Mansfield

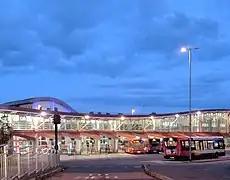
Mansfield bus station with the turf-roof of Queen's Place low-energy building visible behind

Robert Dodsley, who wrote "The King and the Miller of Mansfield", was a stocking weaver in the town. His writings were set in the town also. He became one of the foremost publishers of that day, publishing Dr Samual Johnson’s 'London' in 1738. Later, he suggested and helped finance Johnson's "Dictionary of the English Language".